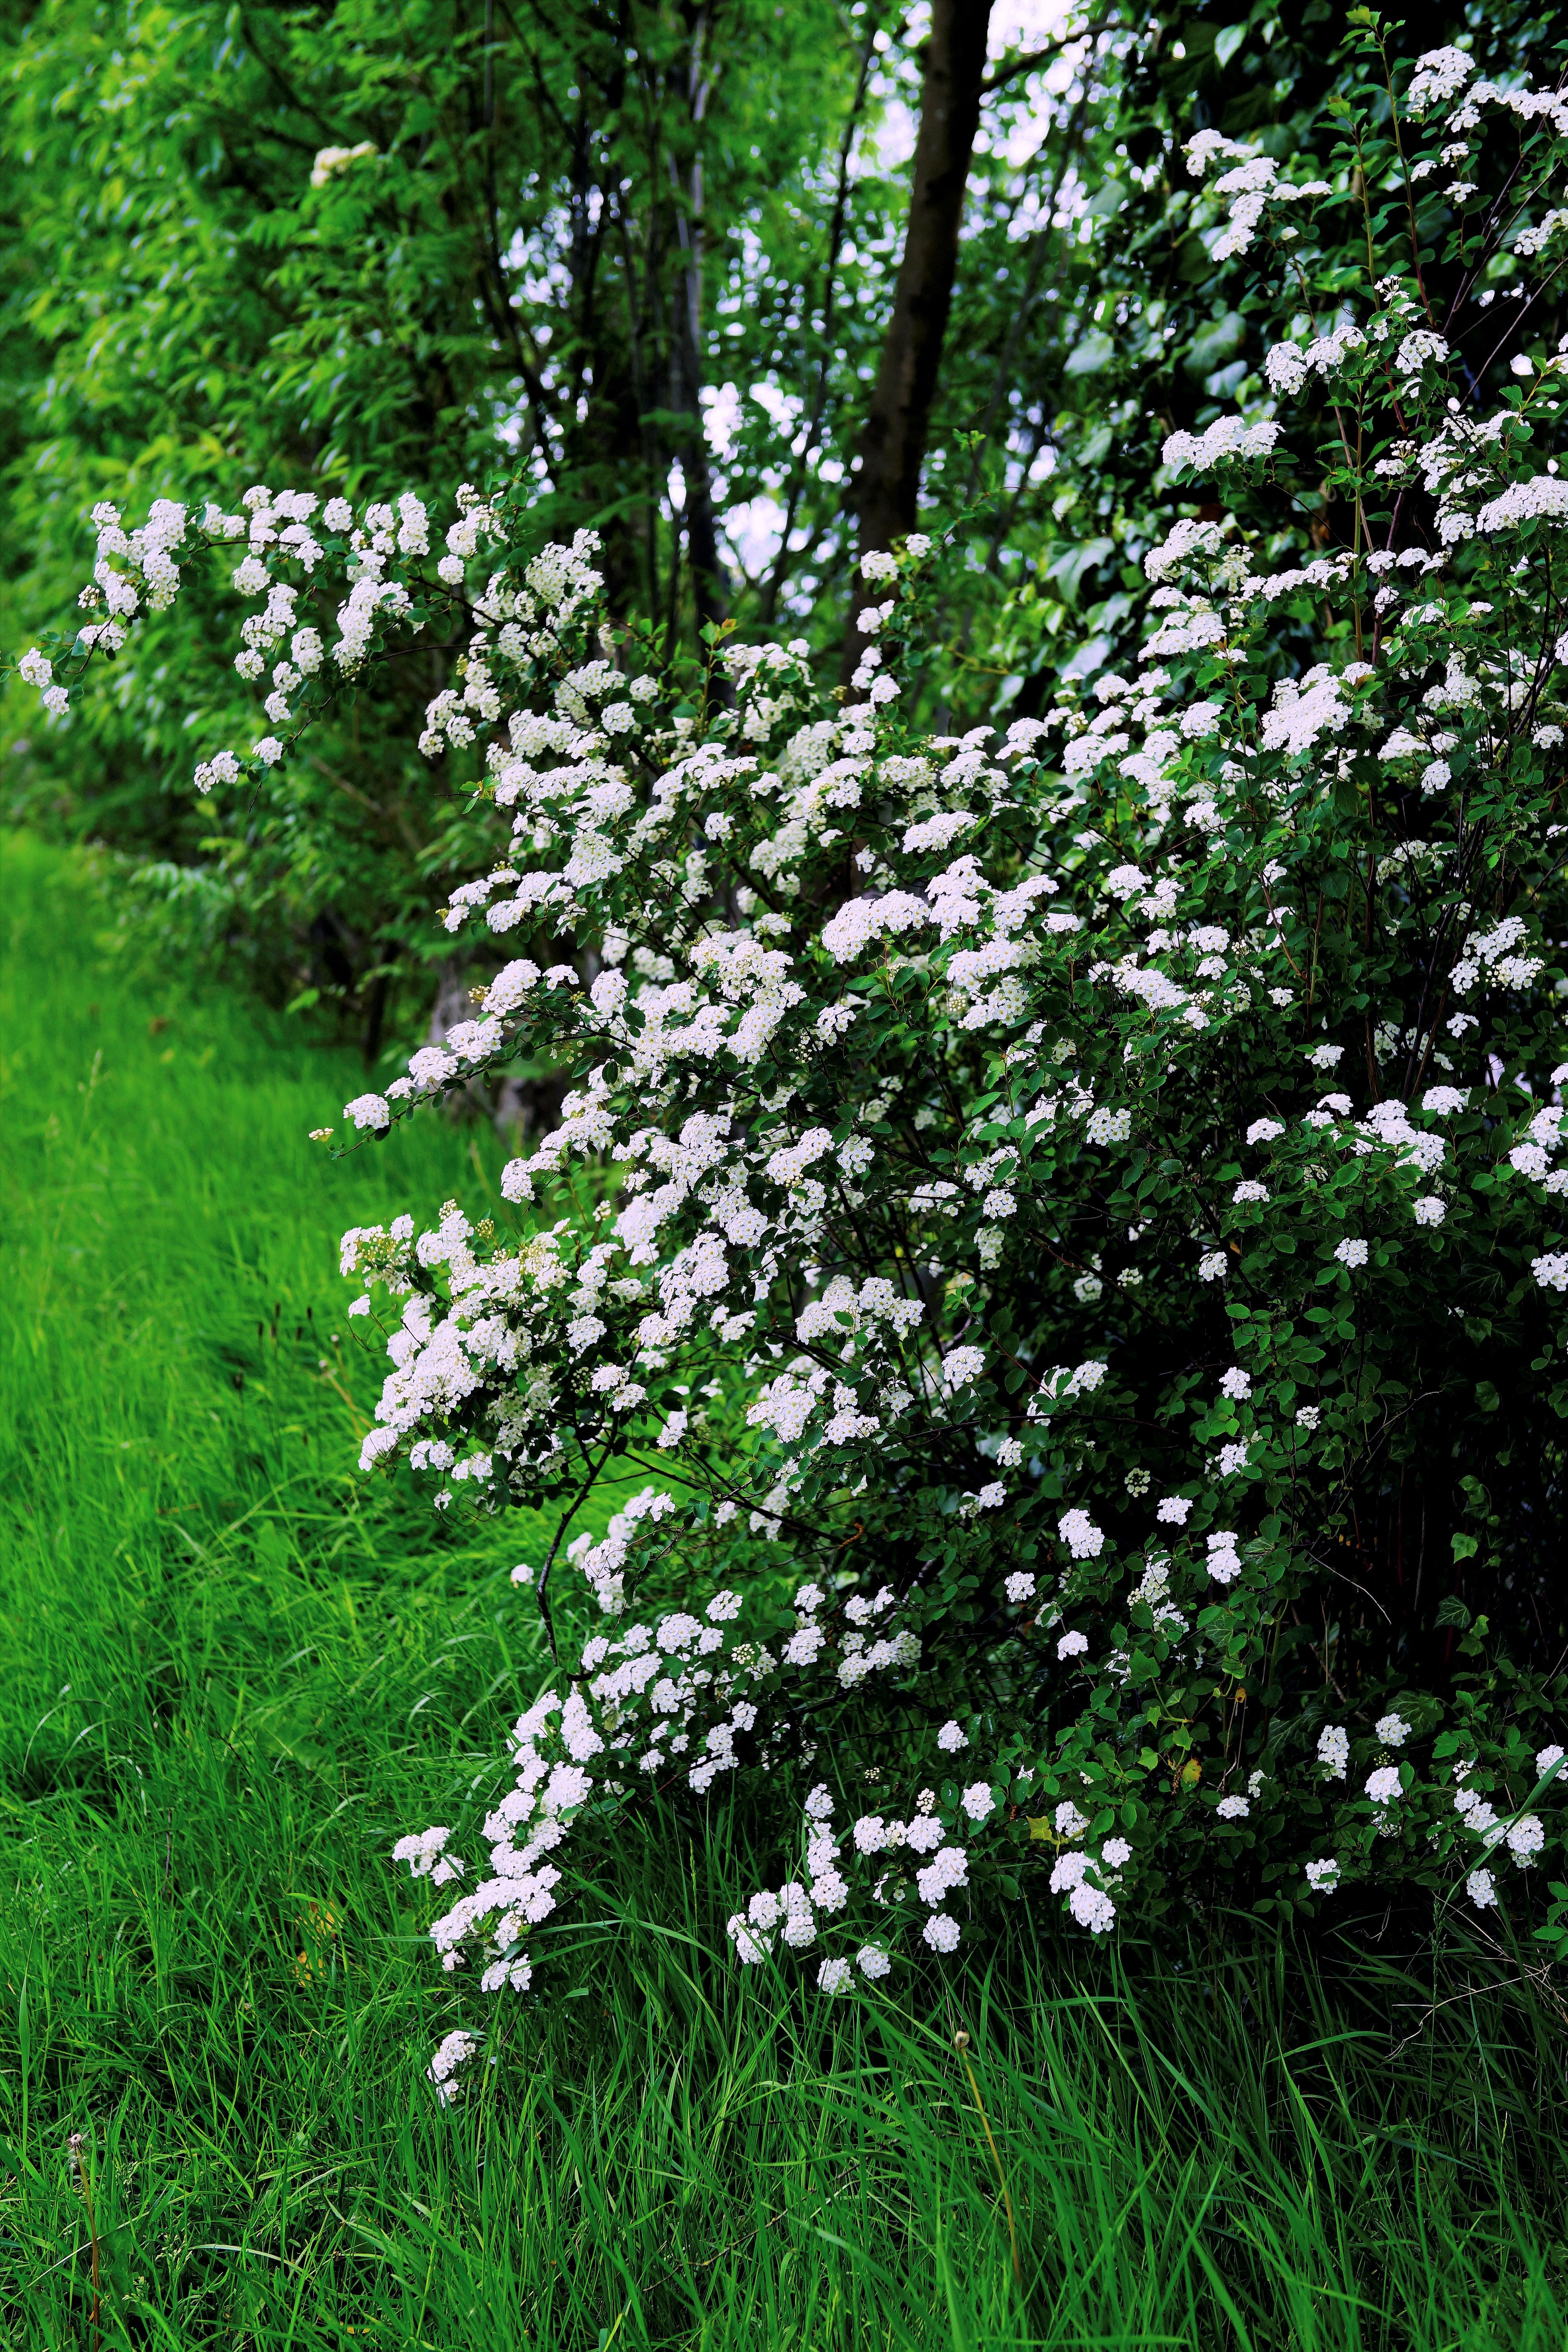
nature, blossom, plant, meadow, flower, bloom, spring, botany, garden, flora, wildflower, flowers, shrub, white flowers, bl tenmeer, fr hlingsanfang, flowering plant, white splendour, land plant